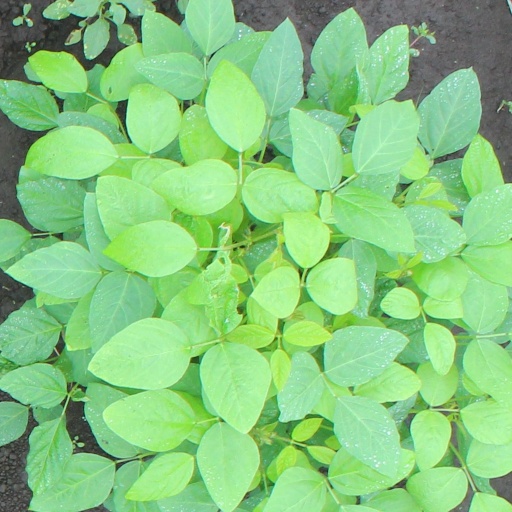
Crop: soybean